American wigeon

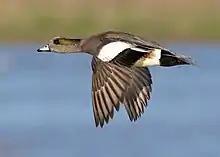
Male in flight at the Llano Seco Unit of the Sacramento National Wildlife Refuge Complex, California

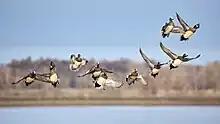
Flock in flight at Sacramento National Wildlife Refuge Complex

The American wigeon is a bird of open wetlands, such as wet grassland or marshes with some taller vegetation, and usually feeds by dabbling for plant food or grazing, which it does very readily. While on the water, wigeons often gather with feeding coots and divers and are known to grab pieces of vegetation brought to the surface by diving water birds—so are sometimes called "poacher" or "robber" ducks. Wigeons also commonly feed on dry land, eating waste grain in harvested fields and grazing on pasture grasses, winter wheat, clover, and lettuce. Having a largely vegetarian diet, most wigeons migrate in the fall well before northern marshes begin to freeze. The American wigeon is highly gregarious outside of the breeding season and forms large flocks.